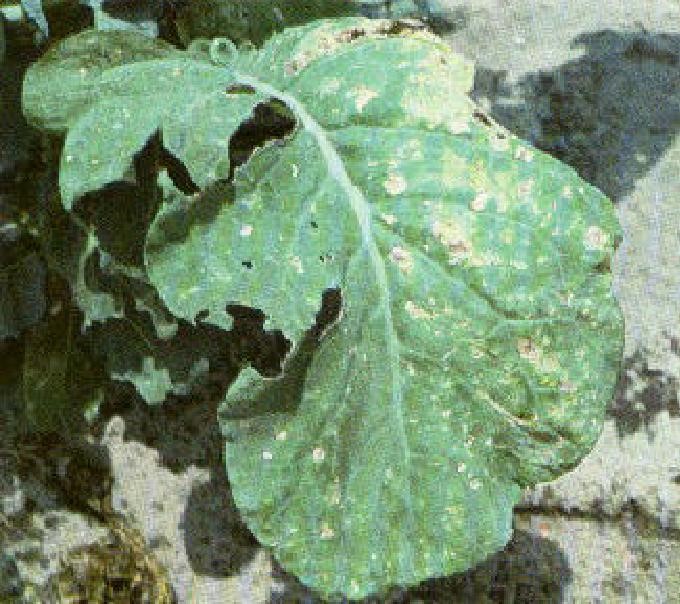
Plant: Cabbage
Disease: cabbage downy mildew